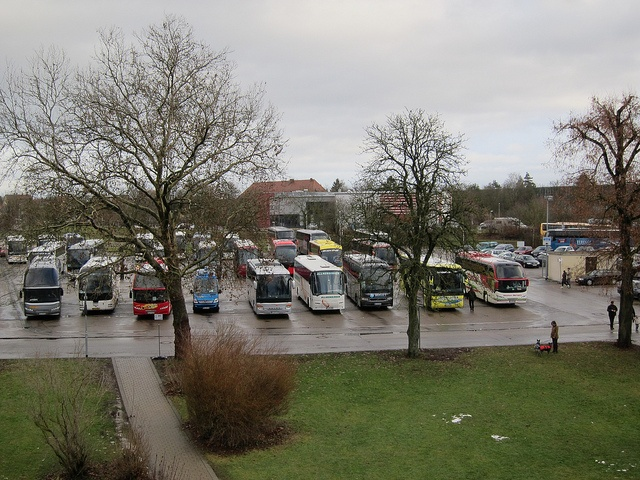
A parking lot full of buses outside an event.
Several buses in parking lot with wet cement and trees
A parking lot filled with a variety of buses.
A view of a parking lot with a lot of buses.
A parking lot that has a large number of buses parked in it.